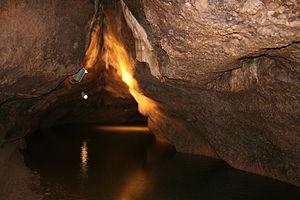
La rivière souterraine du Rubicon (grottes de Remouchamps)
Les grottes de Remouchamps, situées en Belgique dans la commune liégeoise d'Aywaille, sont formées de deux galeries se visitant à pied et en barque. Elles sont surnommées la Merveille des Merveilles et sont un des hauts lieux du tourisme en province de Liège et en Wallonie.